Danvers, Massachusetts

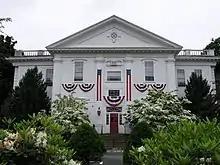
Danvers Town Hall

Around 1630, English colonists improved an existing Naumkeag trail as the Old Spanish Road, creating a connection to the main cities of Salem and Boston. Danvers was permanently settled in 1636 as Salem Village. The historical event for which Danvers is best-known is the Salem witch trials of 1692, which began in the home of Rev. Samuel Parris, and spread throughout the region. Resident Rebecca Nurse was convicted in a trial for witchcraft and executed, along with 19 other innocent victims. The Rebecca Nurse Homestead is still standing in Danvers, and can be visited as a historical landmark.